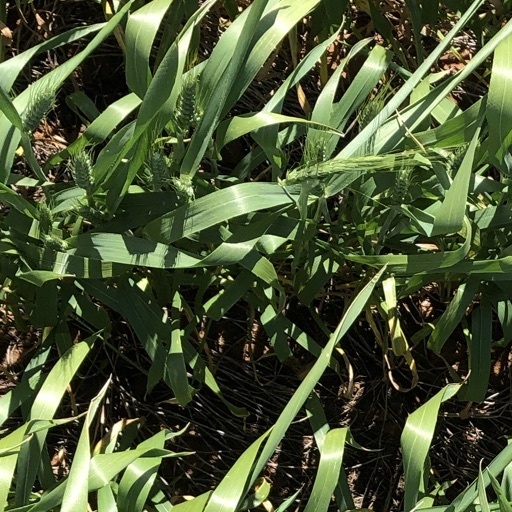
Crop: wheat